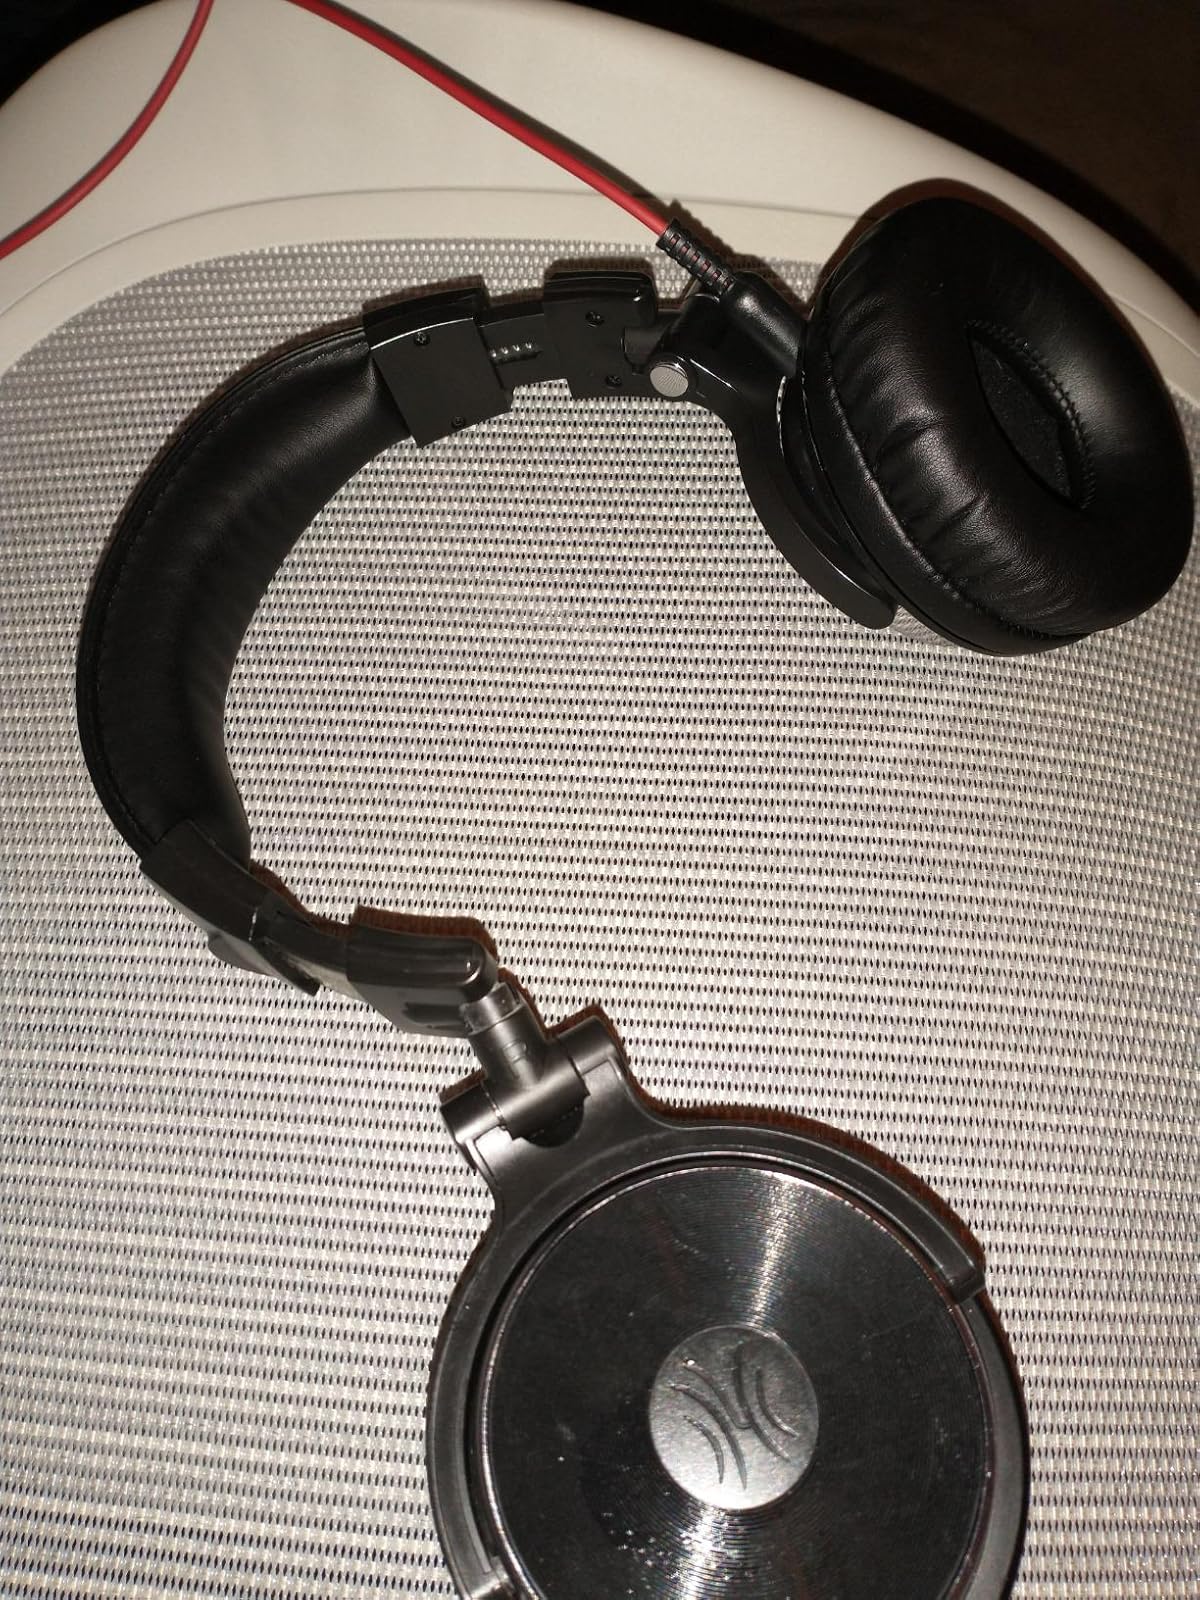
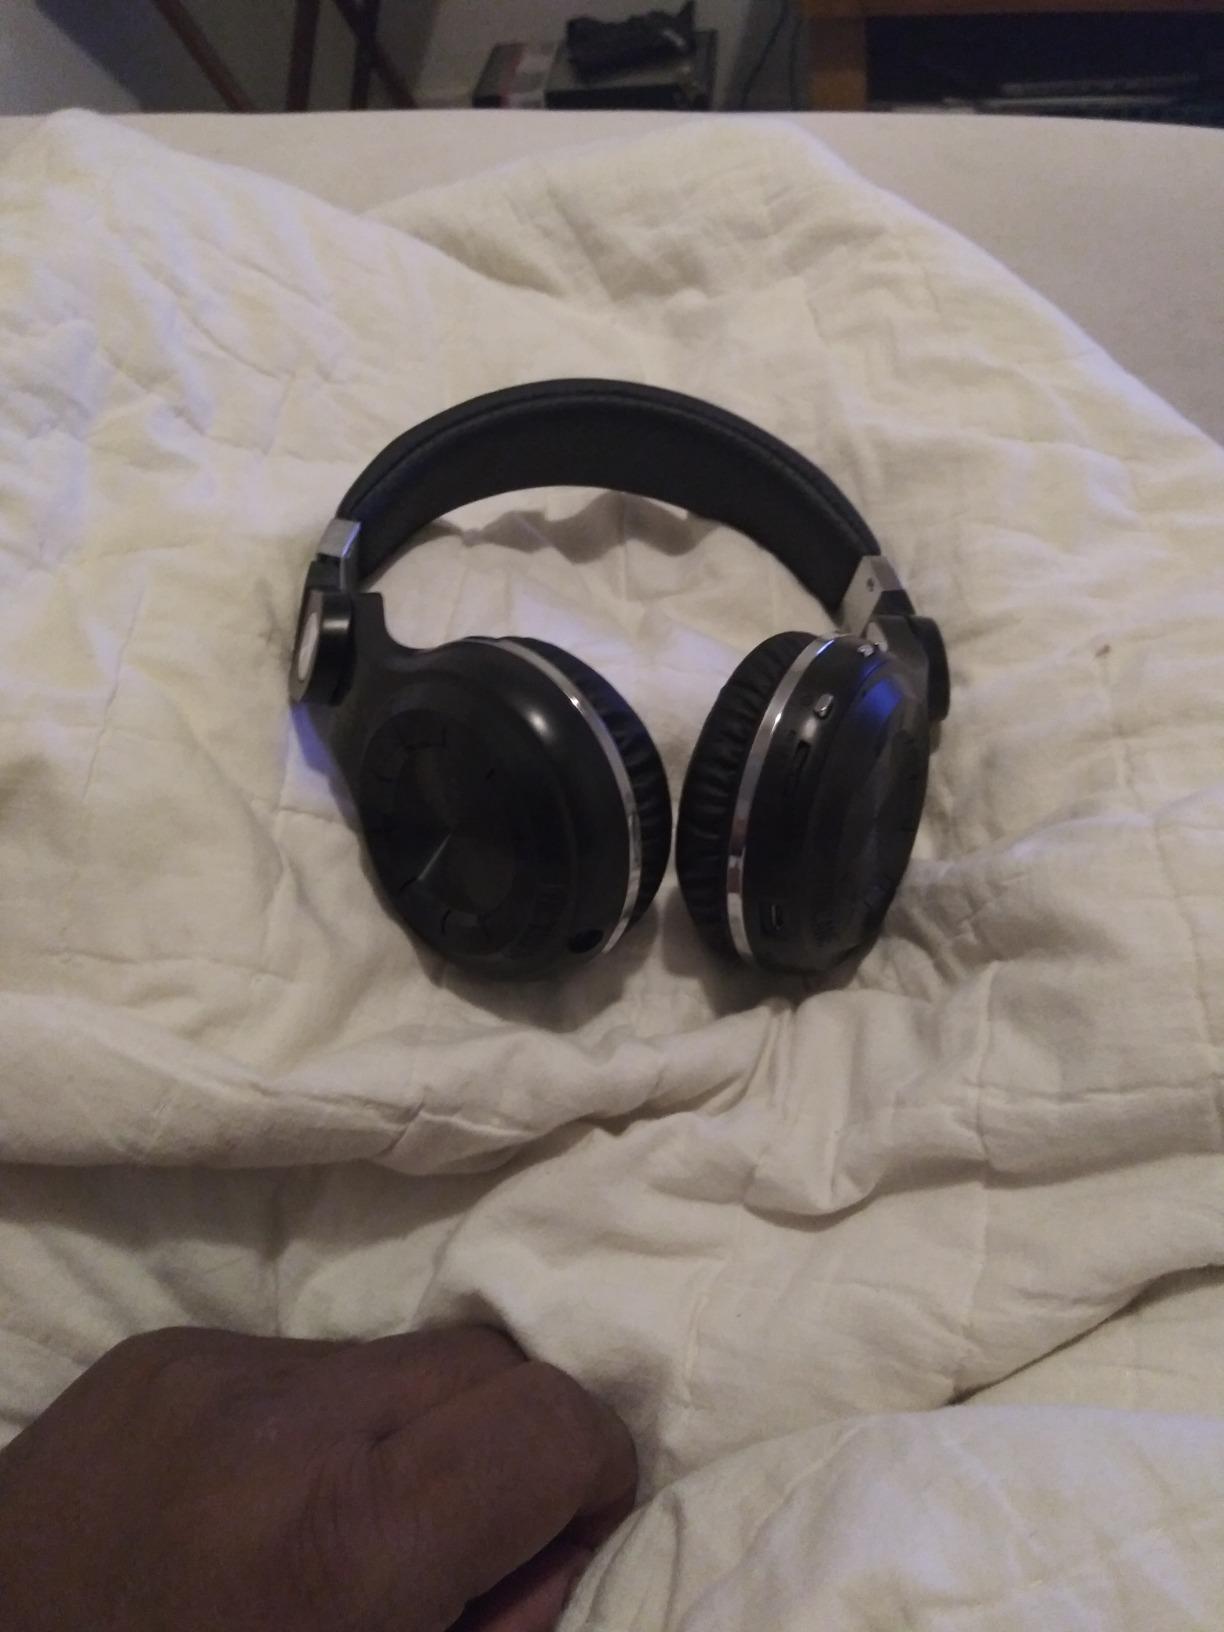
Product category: headphones
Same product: no